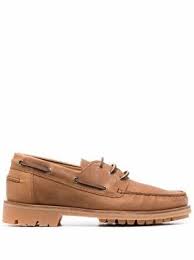
Label: Boat